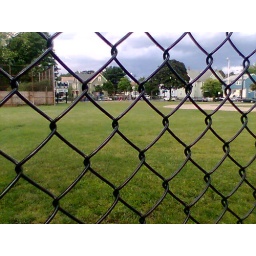
base ball stadium near our room